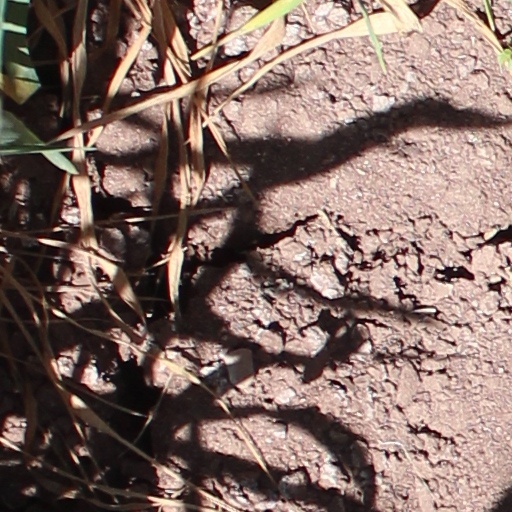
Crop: wheat